Nelson A. Miles

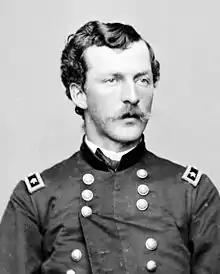
Miles during the Civil War

The war started in April 1861; on September 9, 1861, Miles enlisted in the Union Army and was commissioned as a first lieutenant in the 22nd Regiment Massachusetts Volunteer Infantry, which was organized and commanded by Henry Wilson. He was commissioned a lieutenant colonel of the 61st New York Volunteer Infantry Regiment on May 31, 1862. He was promoted to the rank of colonel after the Battle of Antietam of September 1862.